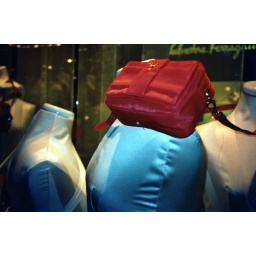
This red prada bow purse stood out in the window of prada for the xmas season 2007. Nice to look at...